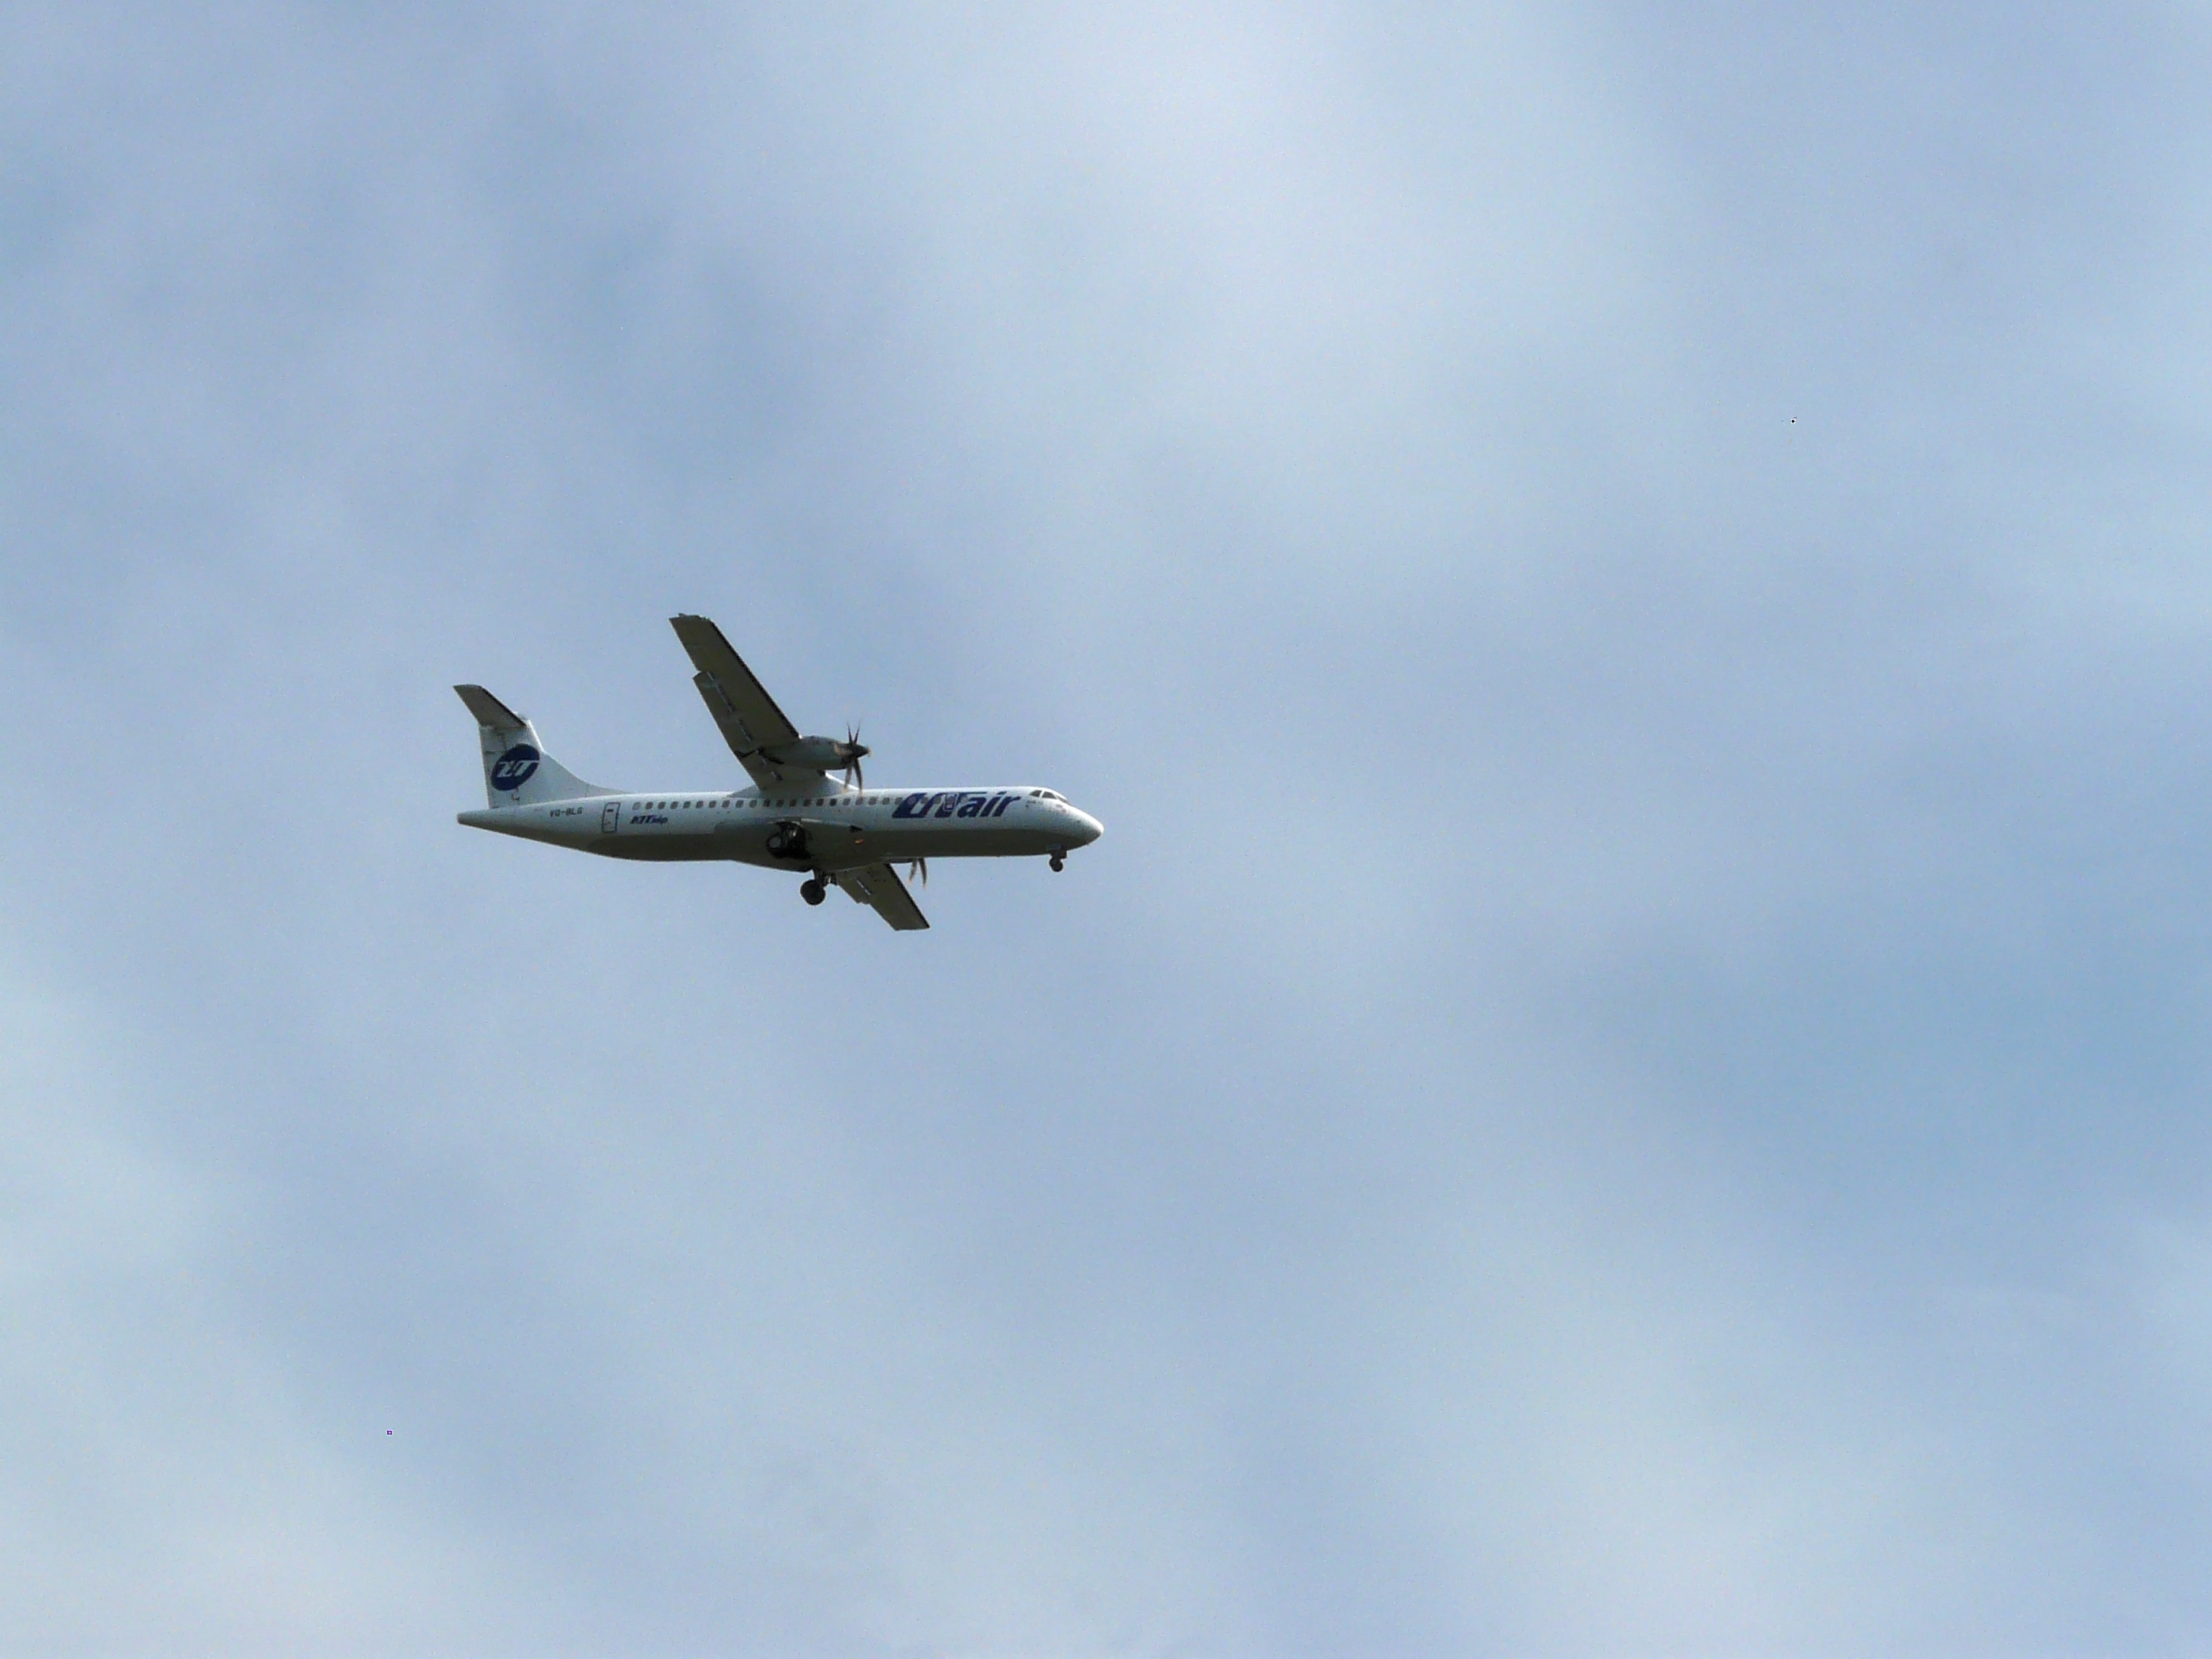
aircraft, aviation, cloud, sky, vehicle, airplane, monoplane, aerospace manufacturer, flap, aircraft engine, air travel, airliner, jet aircraft, travel, wing, propeller, narrow body aircraft, airline, general aviation, event, wide body aircraft, aerospace engineering, service, takeoff, flight, air racing, cumulus, fin, propeller driven aircraft, Twinjet, air show, light aircraft, air force, aerobatics, airbus